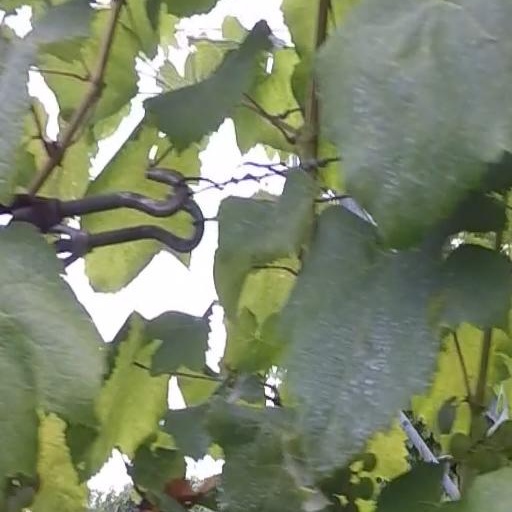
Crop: grape